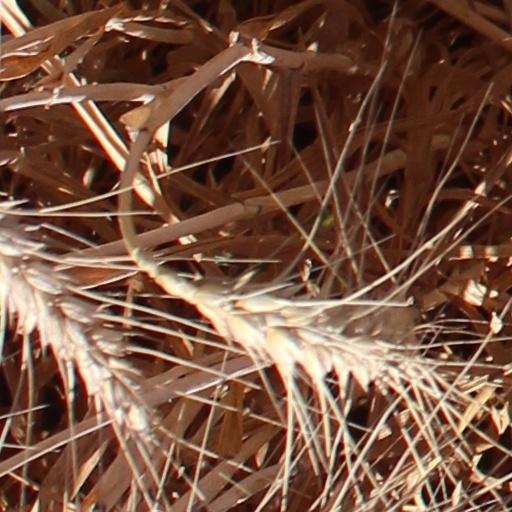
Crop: wheat